Soulless (novel)

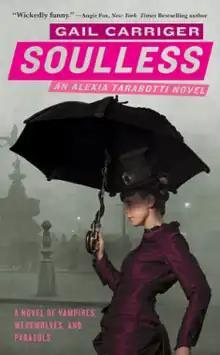
Front cover of the 1st U.S. edition

Soulless is a steampunk paranormal romance novel by Gail Carriger. First published in the United States on October 1, 2009 by Orbit Books, "Soulless" is the first book in the five-novel "The Parasol Protectorate" series, each featuring Alexia Tarabotti, a woman without a soul, as its lead character. A finalist for several literary awards and a recipient of the 2010 Alex Award, "Soulless" was declared by "Publishers Weekly" to be one of the "Best Books of 2009". A manga adaptation of the first 3 volumes of the novel was published by Yen Press in July 2011.